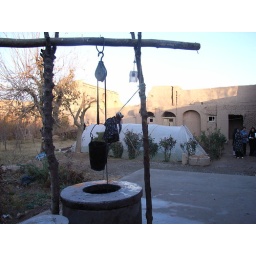
Shallow water well in traditional house